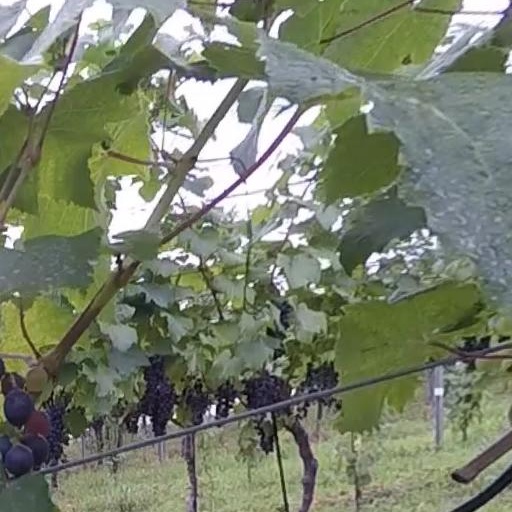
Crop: grape